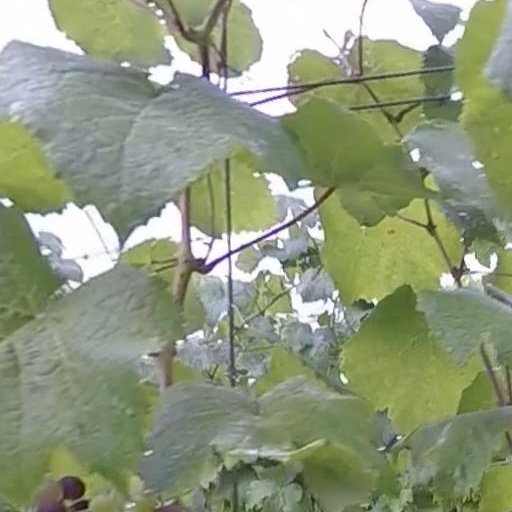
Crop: grape